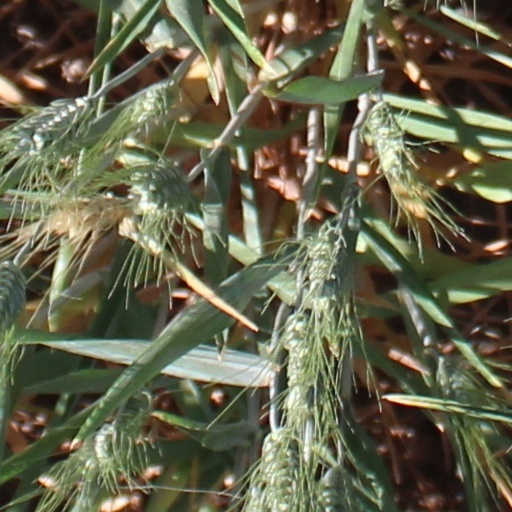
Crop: wheat